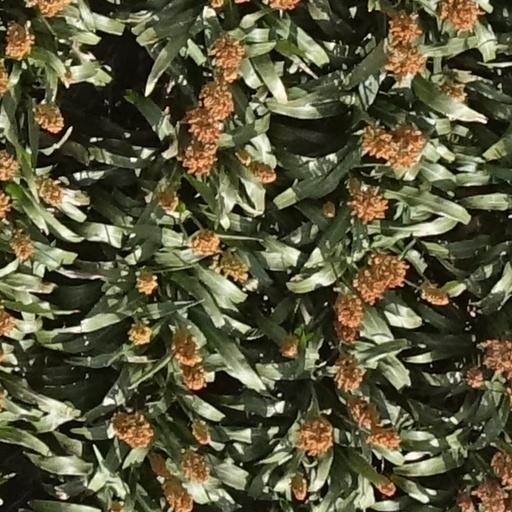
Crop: sorghum